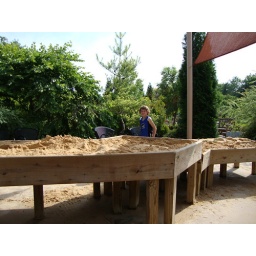
justin playing in the sand box